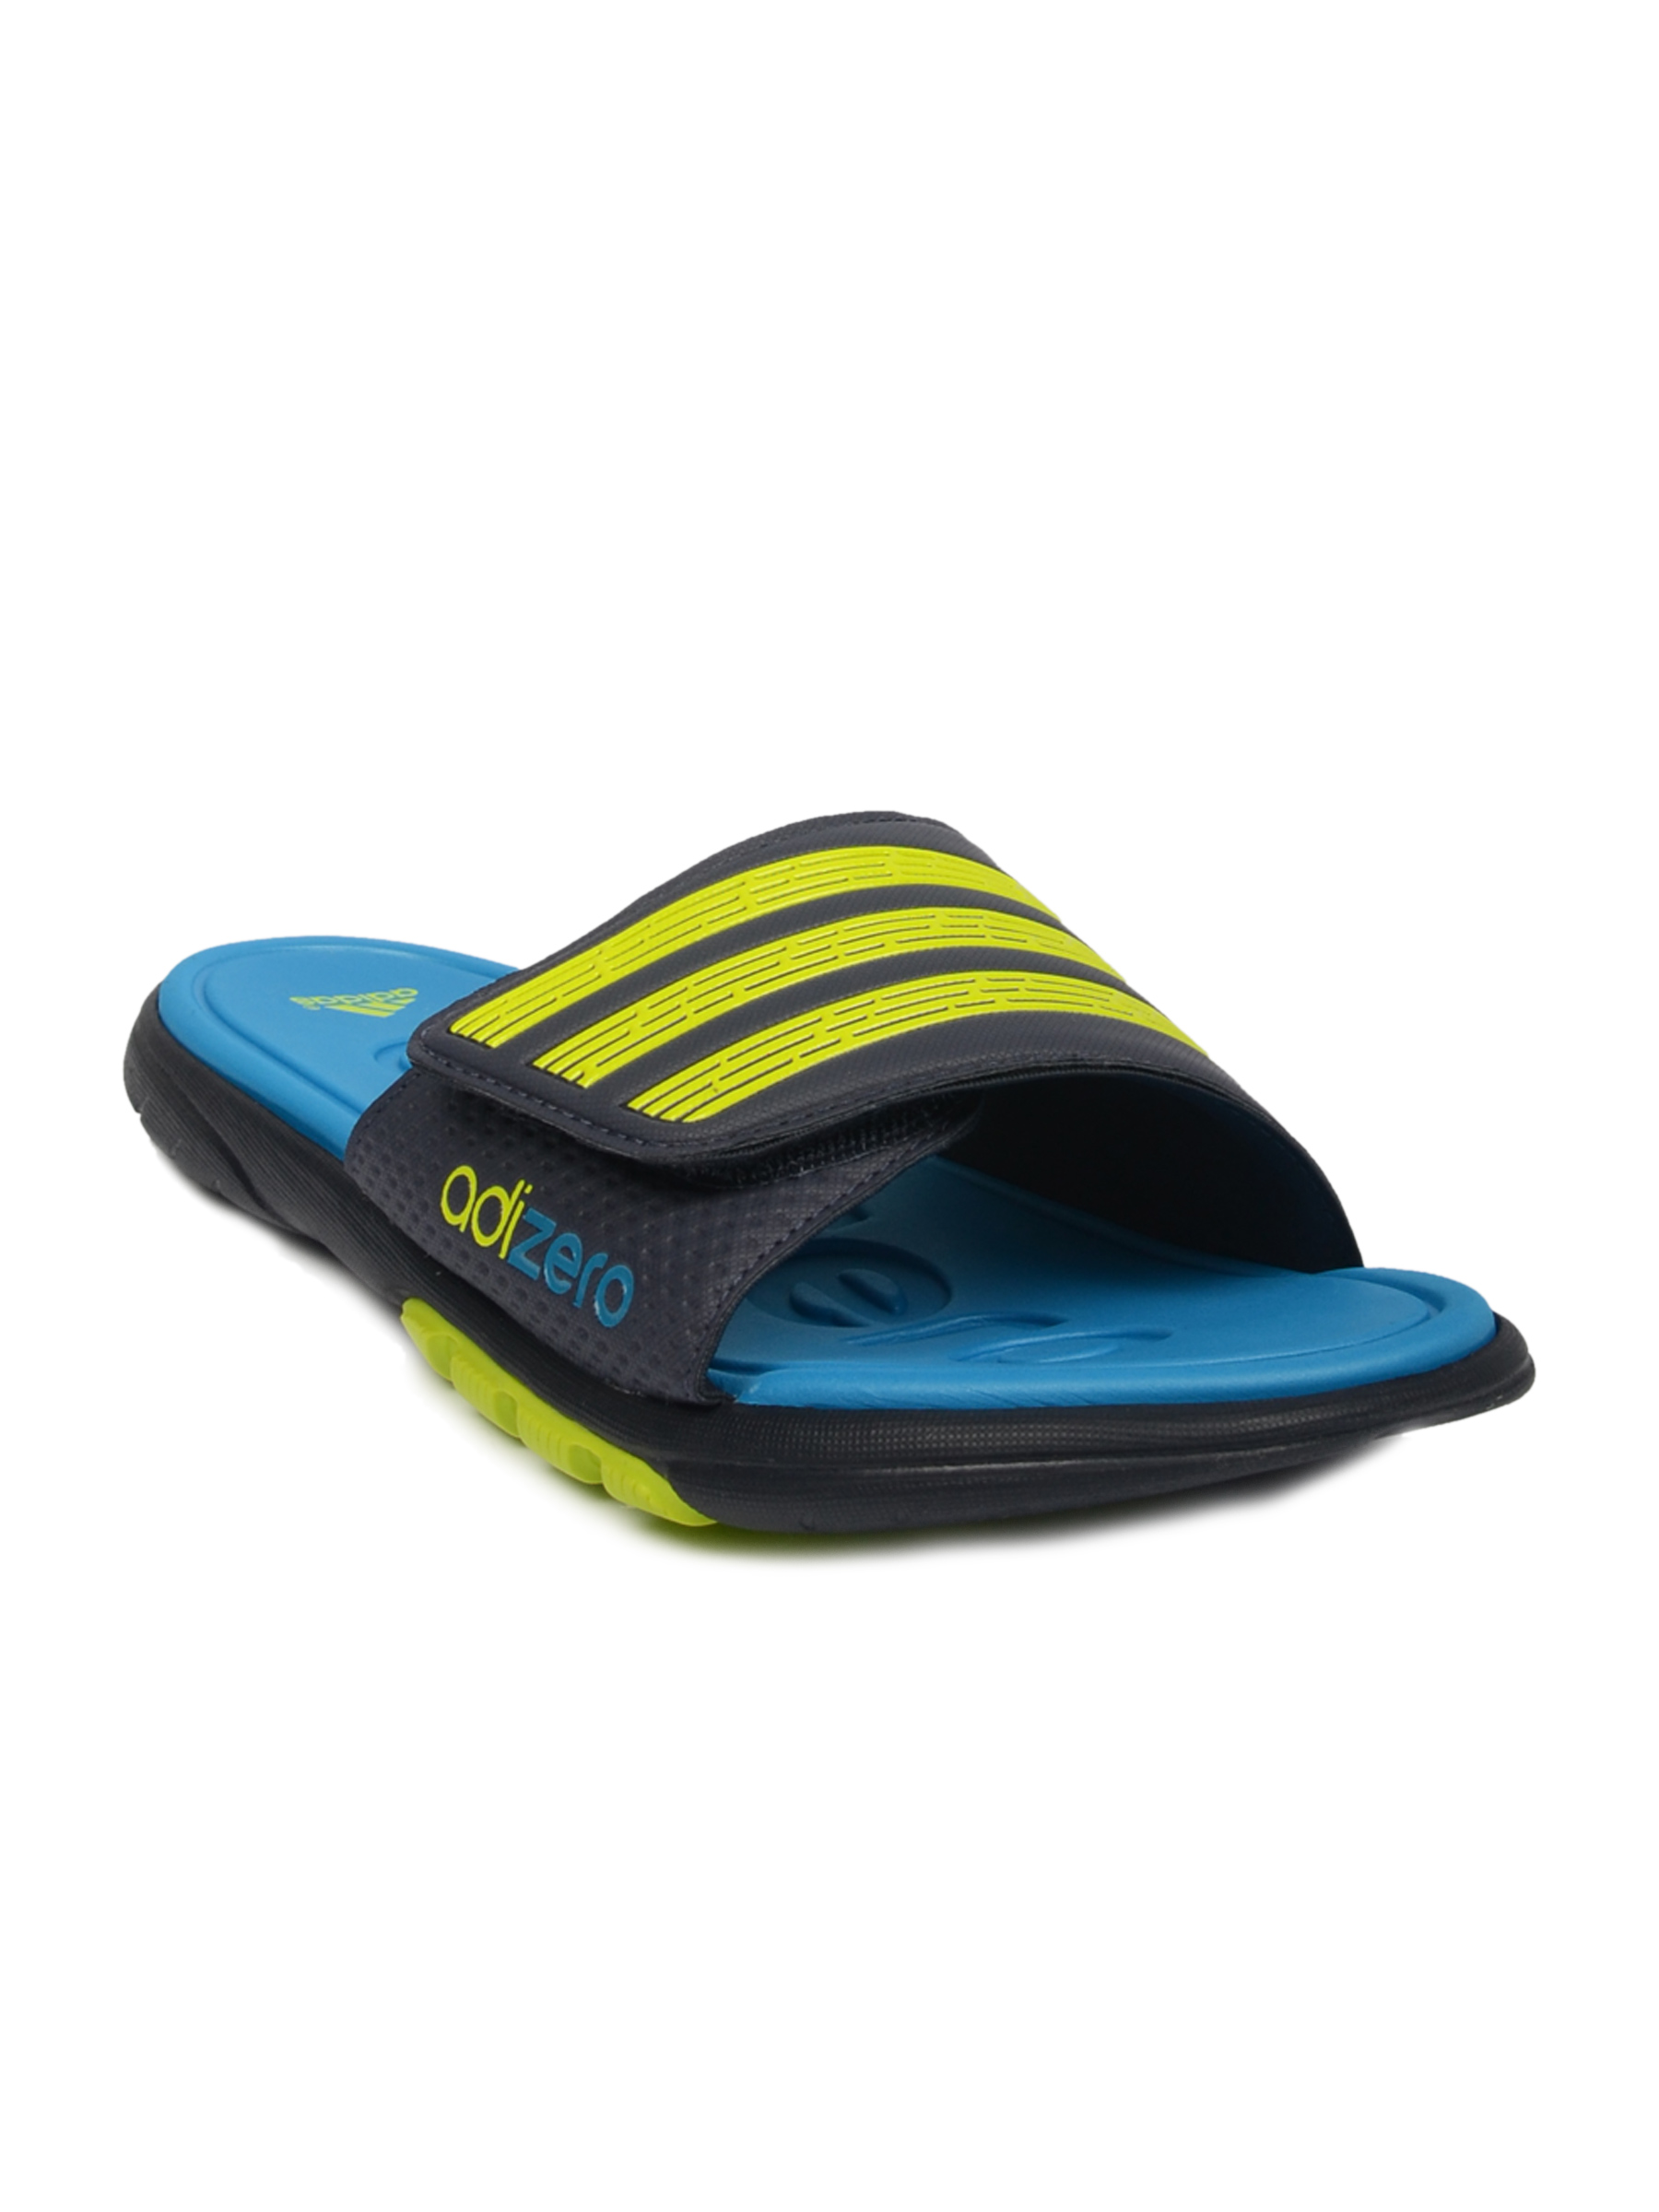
ADIDAS Men Adizero Slide Blue Flip Flops
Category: Footwear / Flip Flops / Flip Flops
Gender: Men
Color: Blue
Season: Fall 2011
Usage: Casual